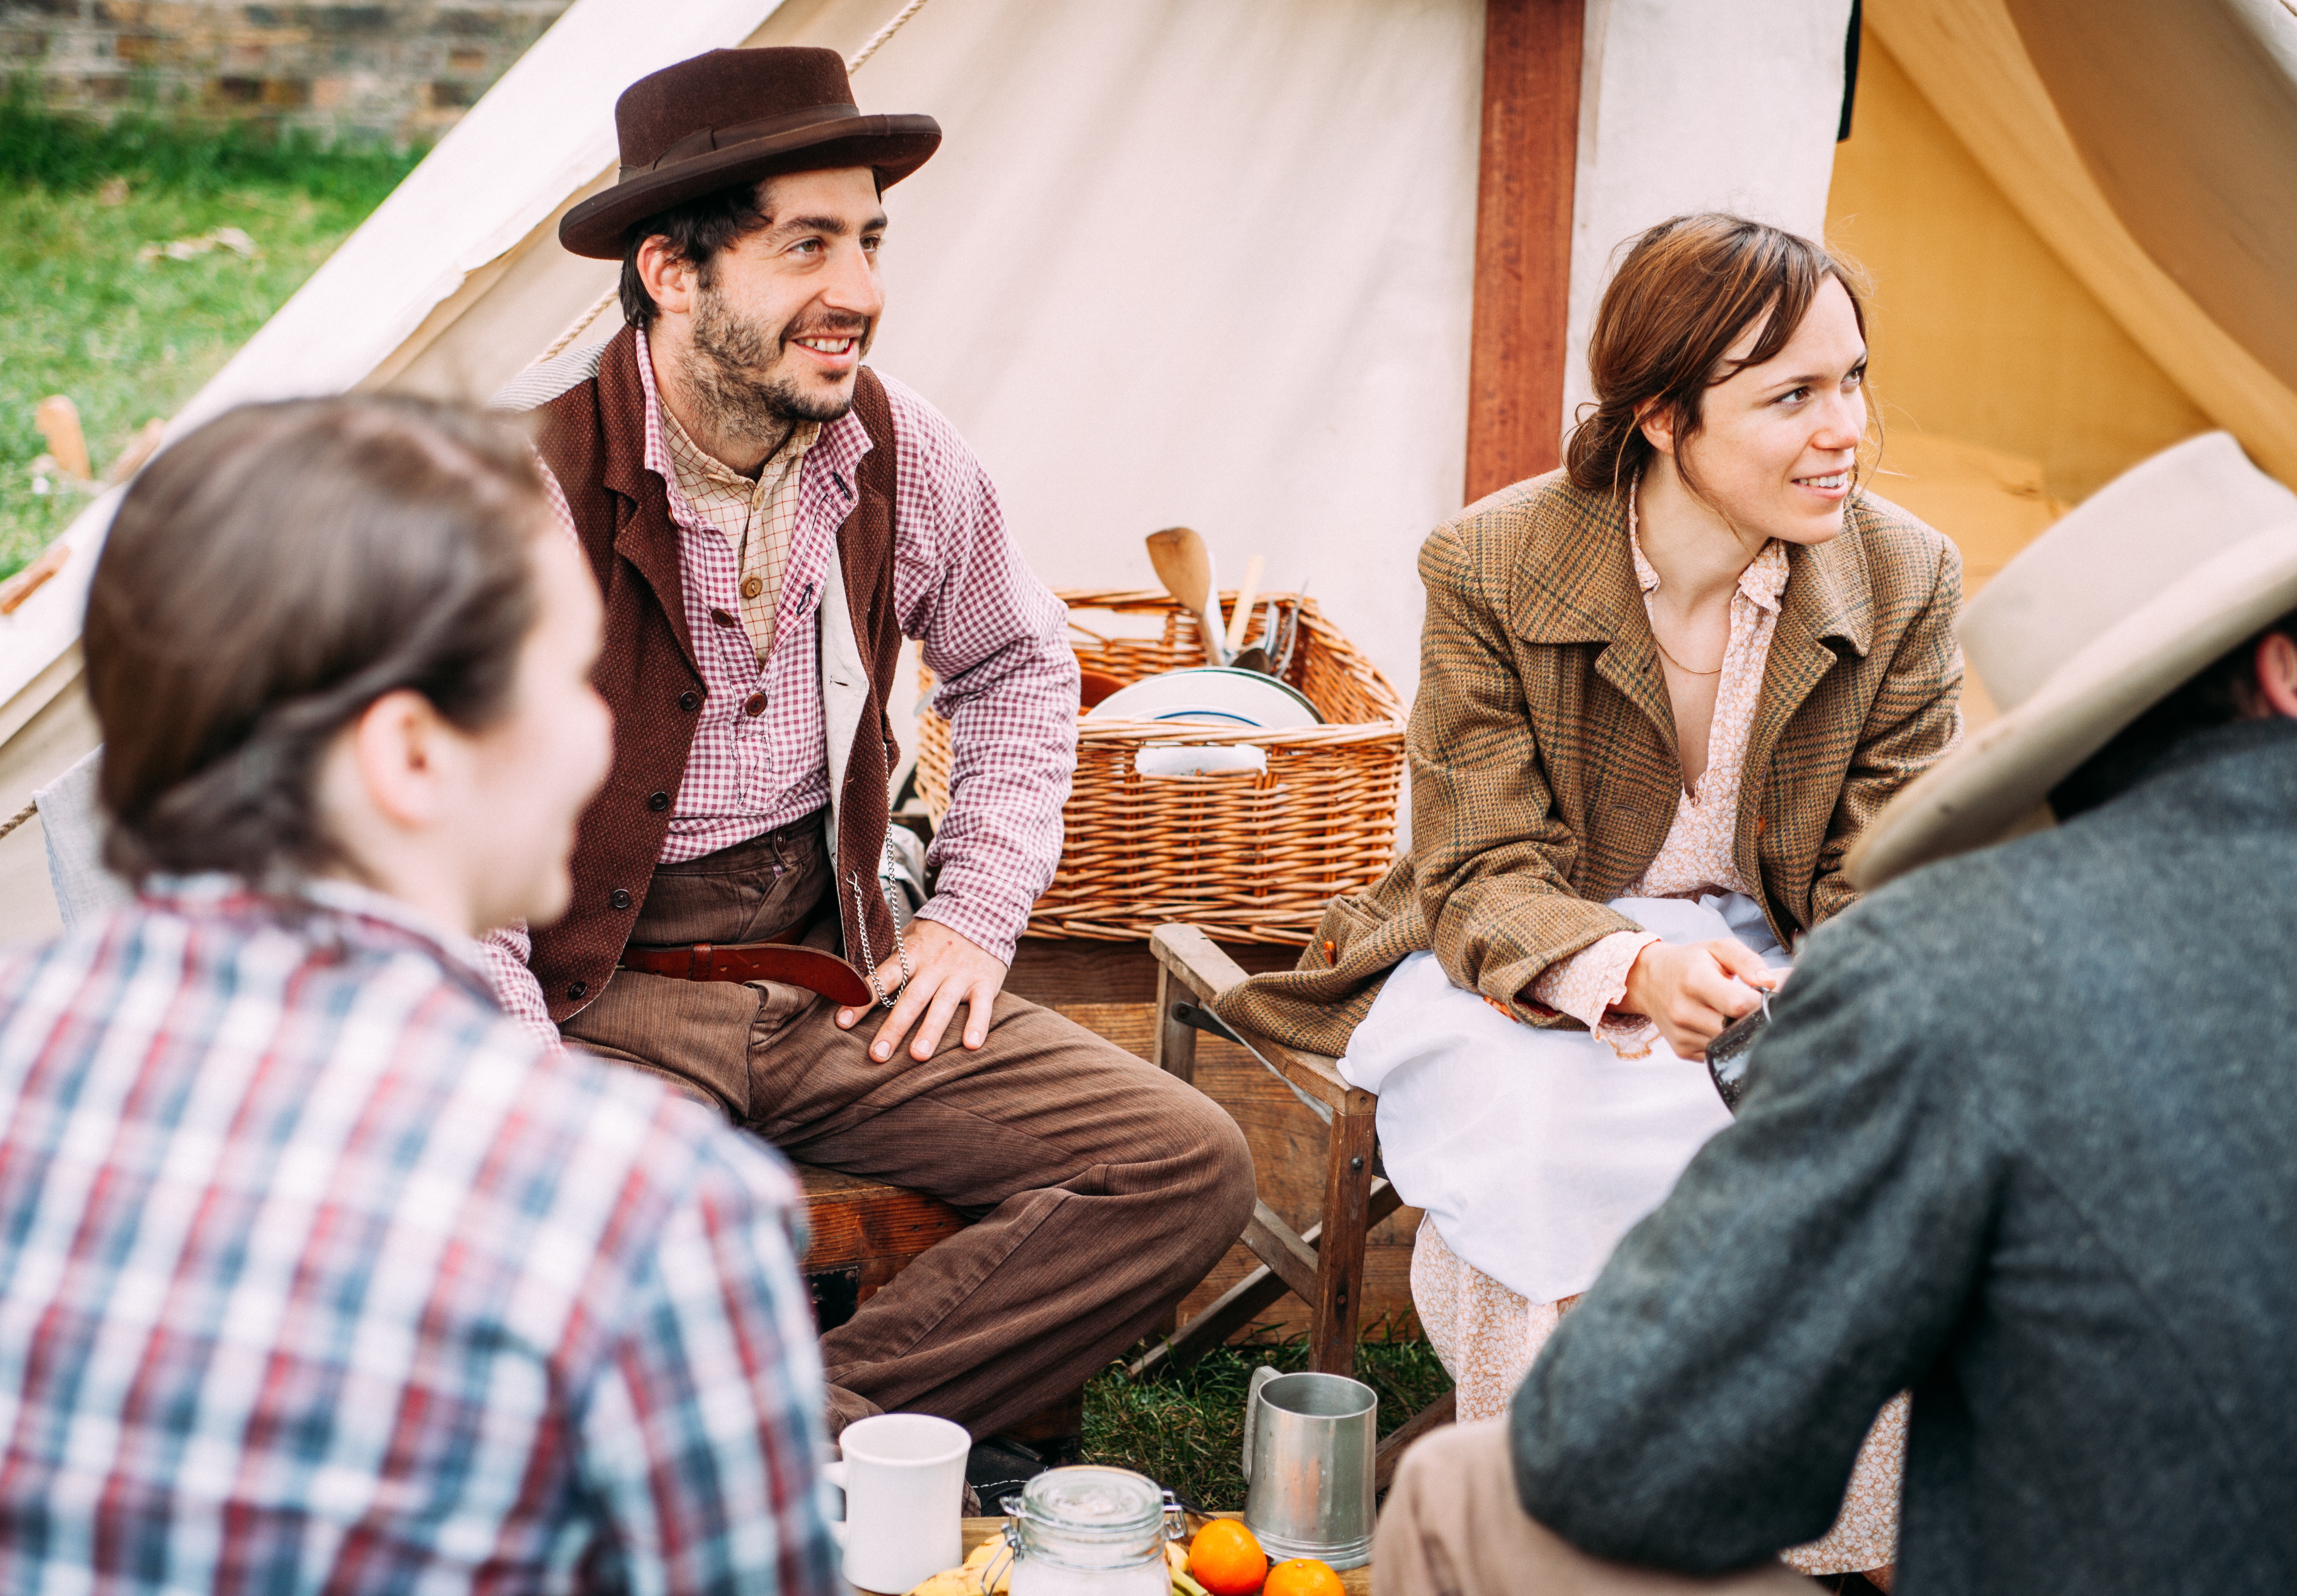
person, group, people, meal, sitting, together, friend